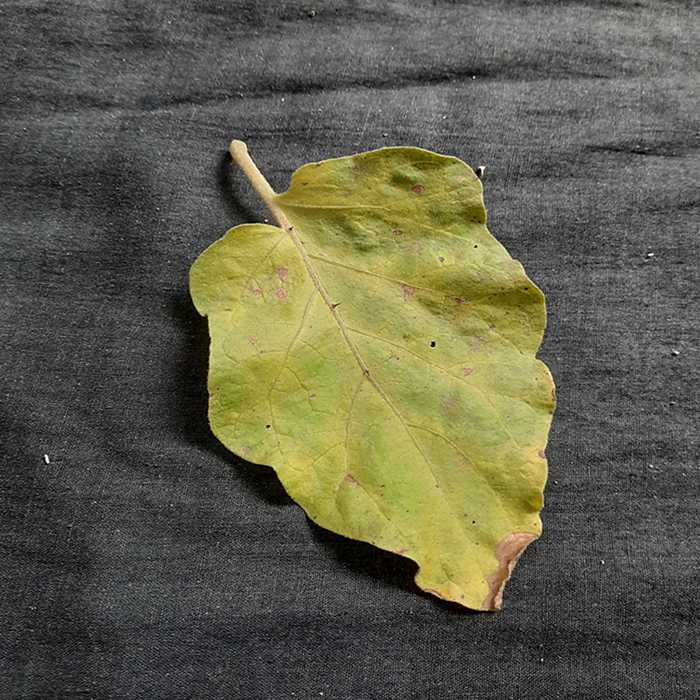
Plant: Eggplant
Label: Eggplant verticillium wilt